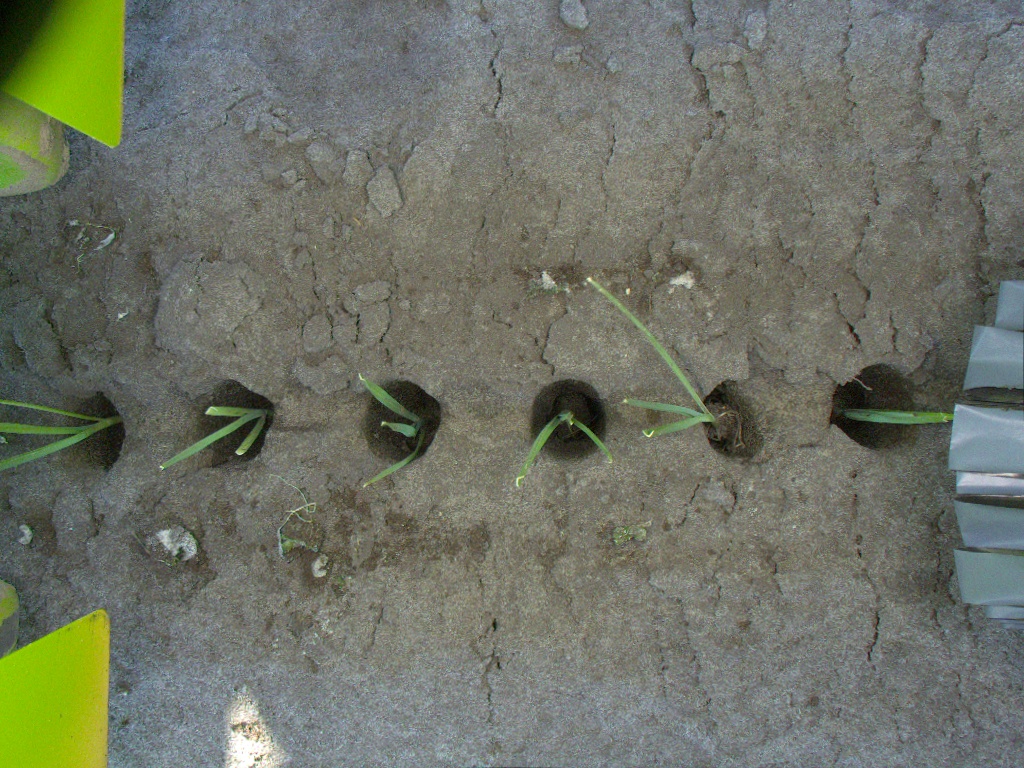
Crop: leek
Objects: stem_leek, stem_leek, stem_leek, stem_leek, stem_leek, stem_leek, leek, leek, leek, leek, leek, leek